Blood sport

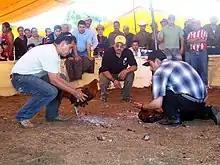
Cockfight

Limitations on blood sports have been enacted in much of the world. Certain blood sports remain legal under varying degrees of control in certain locations (e.g., bullfighting and cockfighting) but have declined in popularity elsewhere. Proponents of blood sports are widely cited to believe that they are traditional within the culture. Bullfighting aficionados, for example, do not regard bullfighting as a sport but as a cultural activity. It is sometimes called a tragic spectacle, because in many forms of the event, the bull is invariably killed and the bullfighter is always at risk of death.